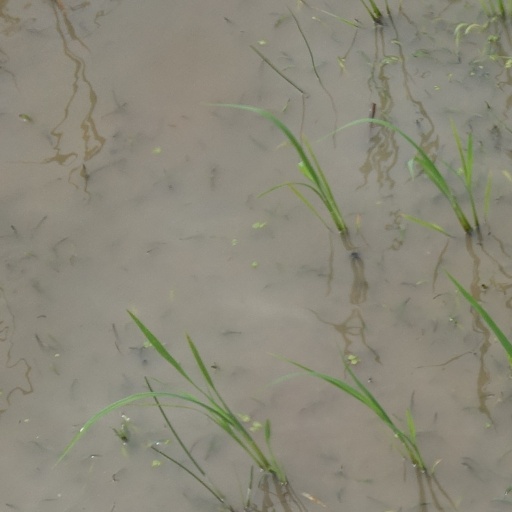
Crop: rice